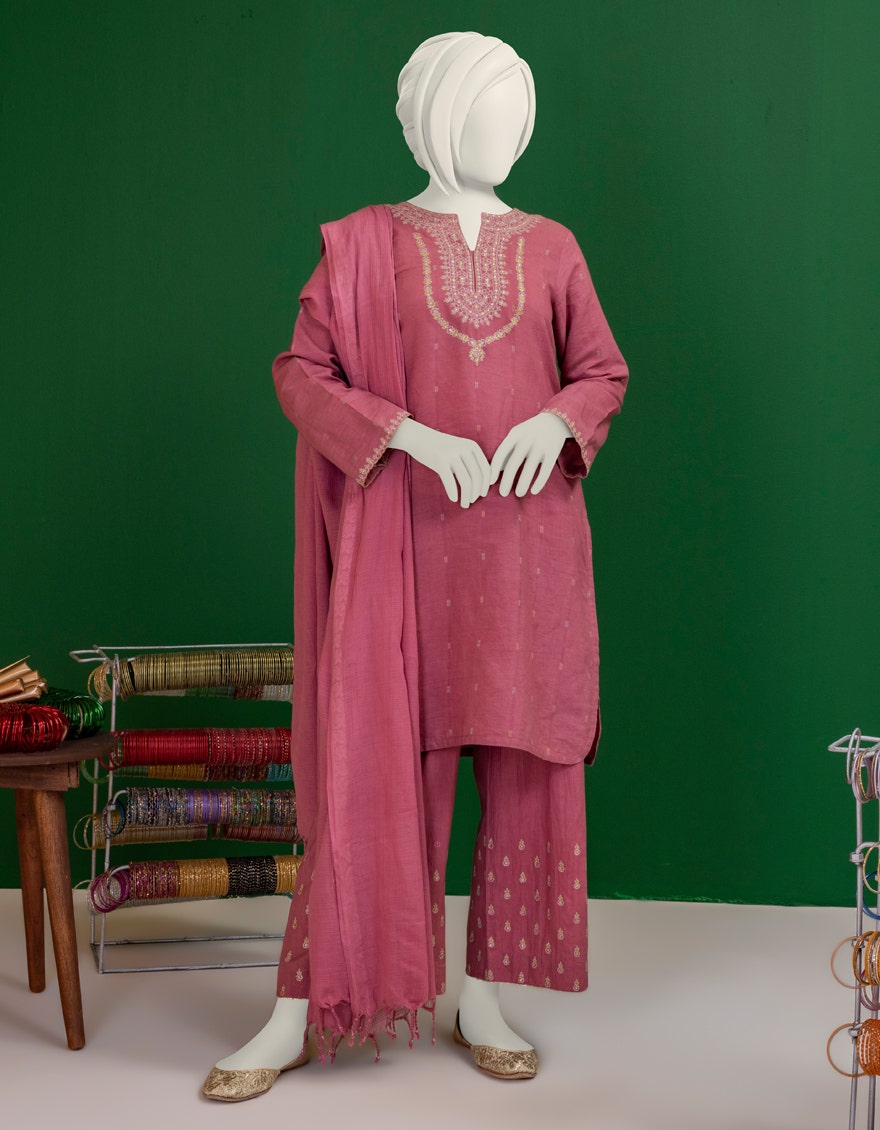
pink embroidered salwar suit